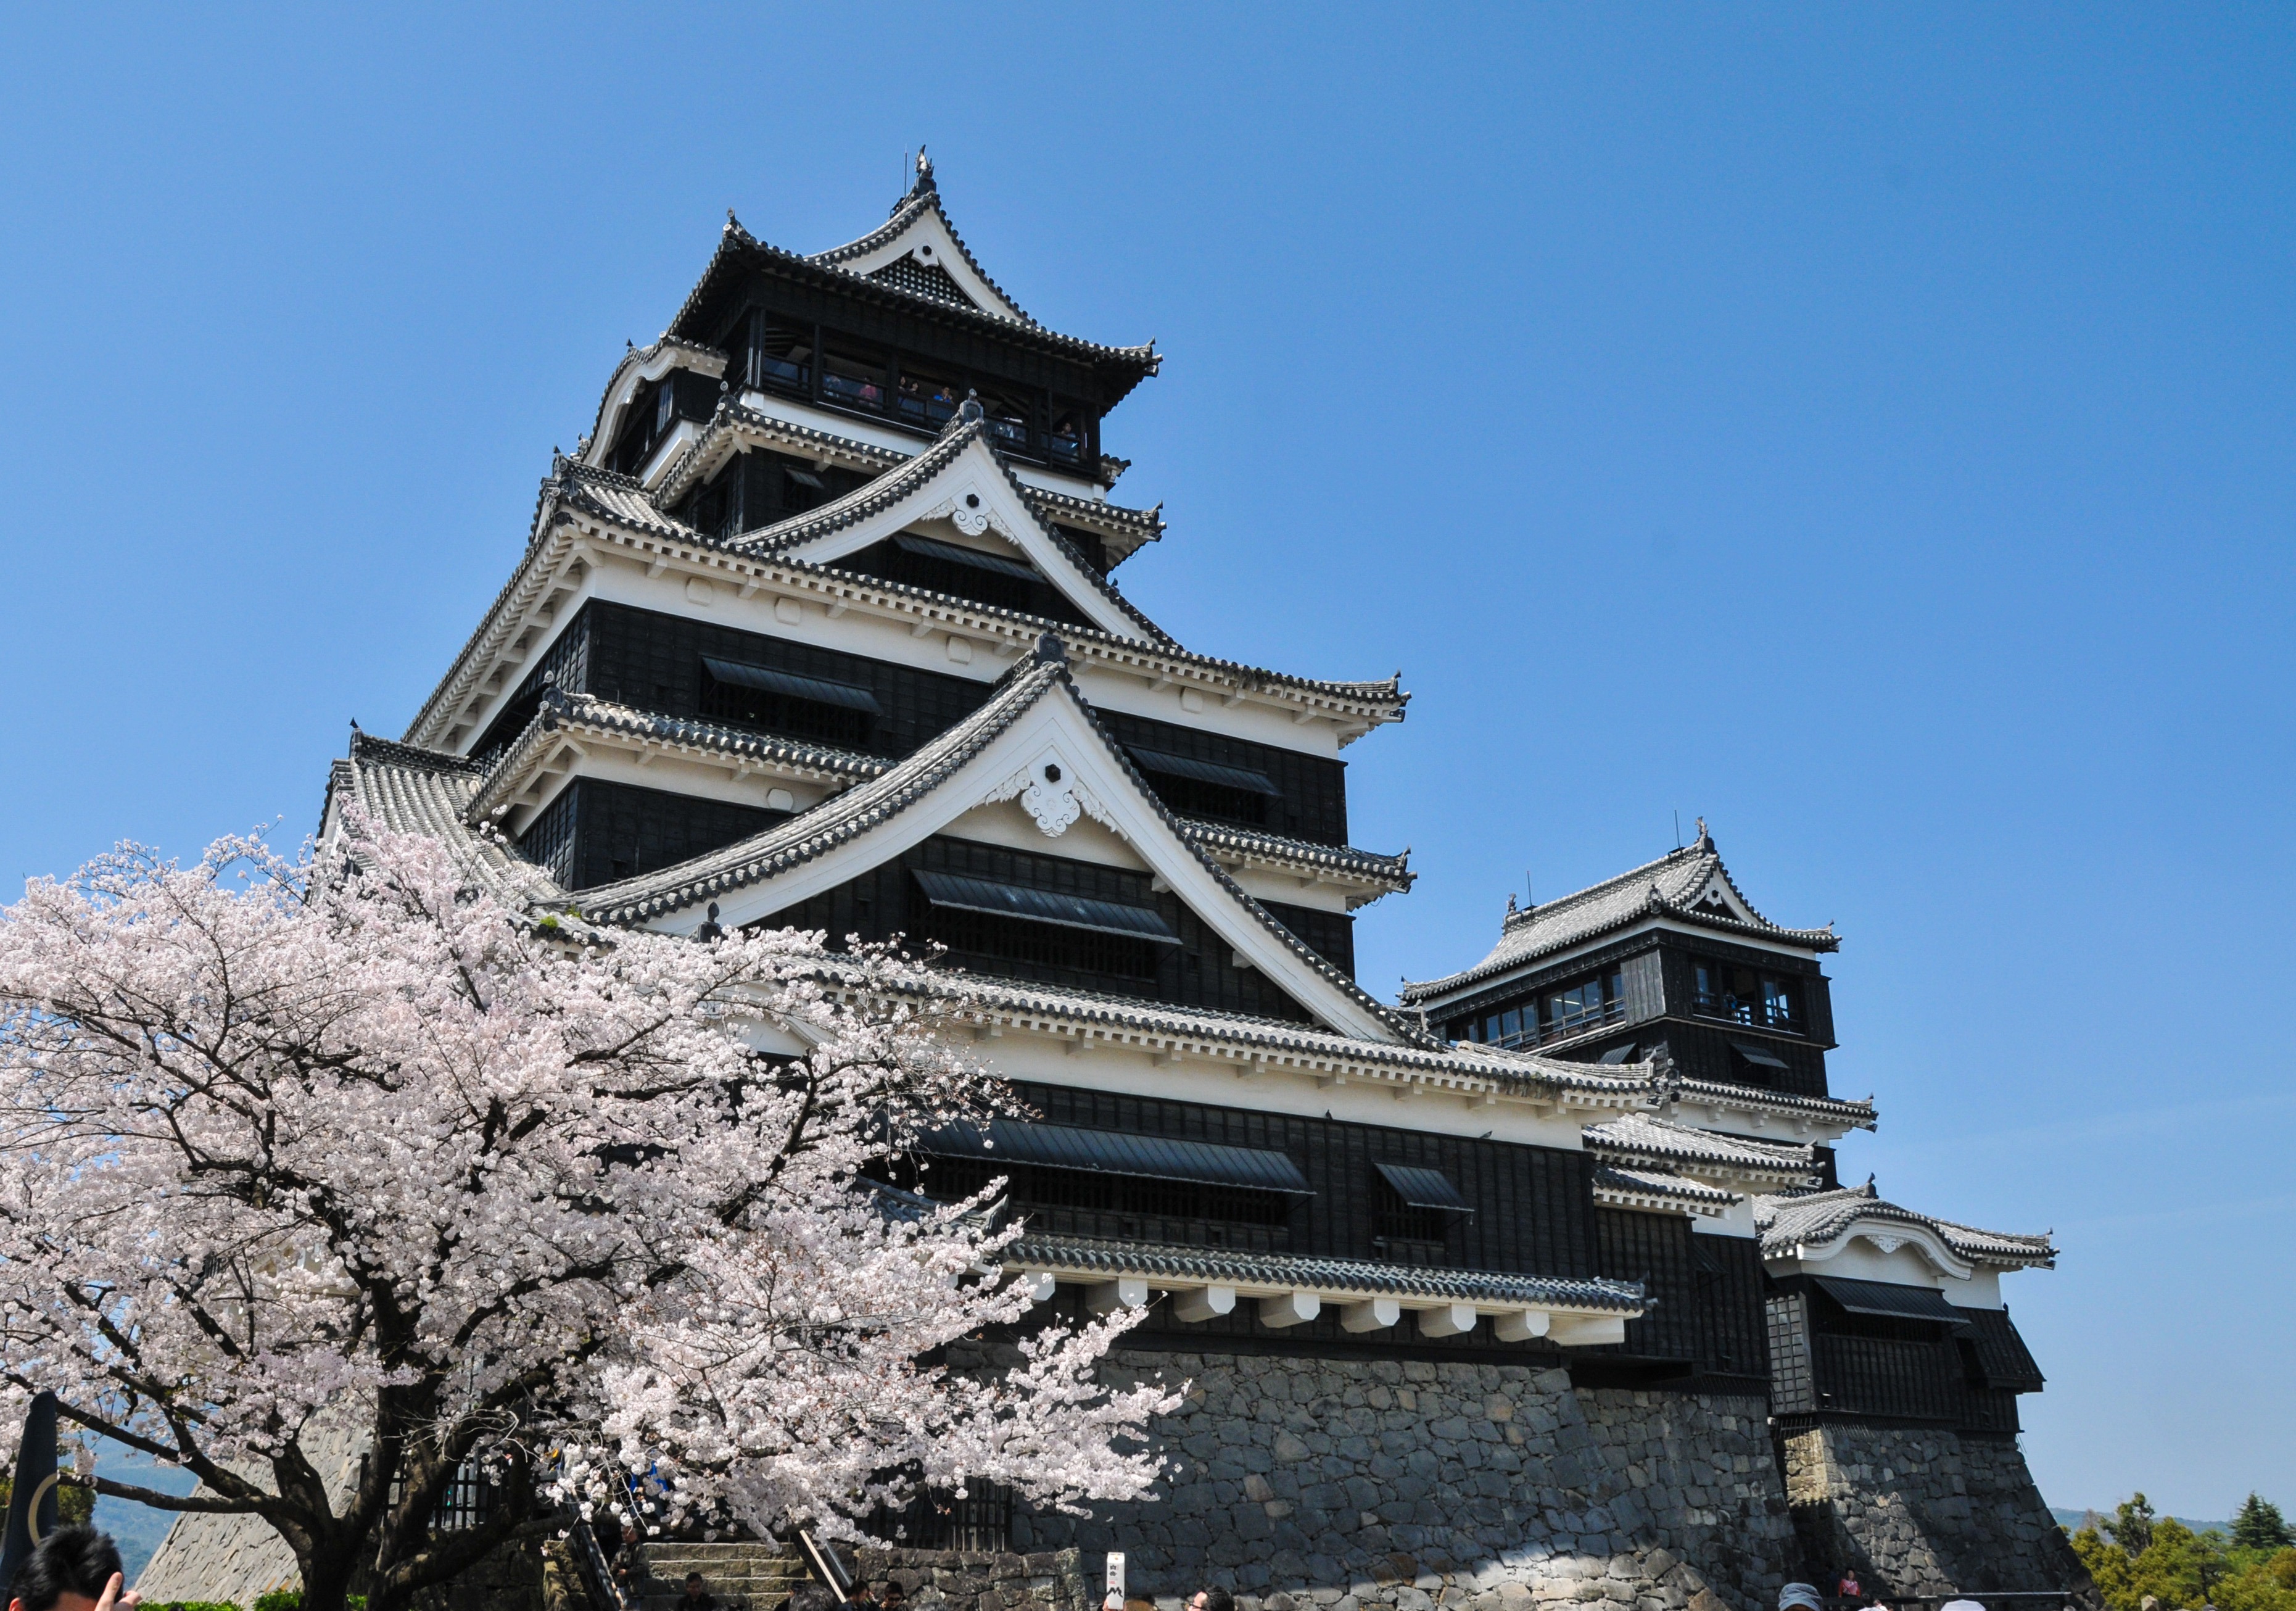
building, tower, castle, pink, cherry blossom, temple, chinese architecture, cherry, cherry blossoms, japan flower, cherry tree, spring in japan, kumamoto castle